Pershing County Courthouse

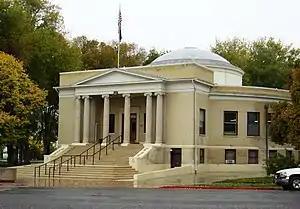

The Pershing County Courthouse in Lovelock, Nevada is a Classical Revival building built in 1920–21. The courthouse's plan is hexagonal with a circular dome over the central circular courtroom. The building was designed by Frederic Joseph DeLongchamps, who had previously designed six other Nevada courthouses. DeLongchamps was involved in the design of a new courthouse for Humboldt County, where the old courthouse had burned. As a result of resentment over assessments for the replacement in Winnemucca, the new Pershing County was created from part of Humboldt County and its seat established in Lovelock. DeLongchamps, as Supervising Architect for the State of Nevada, undertook the new Lovelock courthouse.